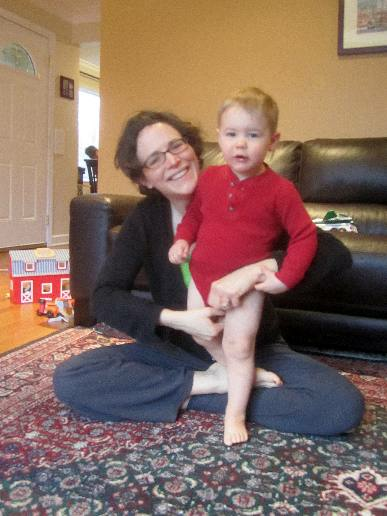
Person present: Yes